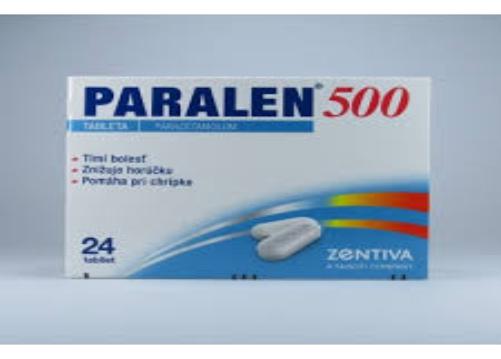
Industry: Medical